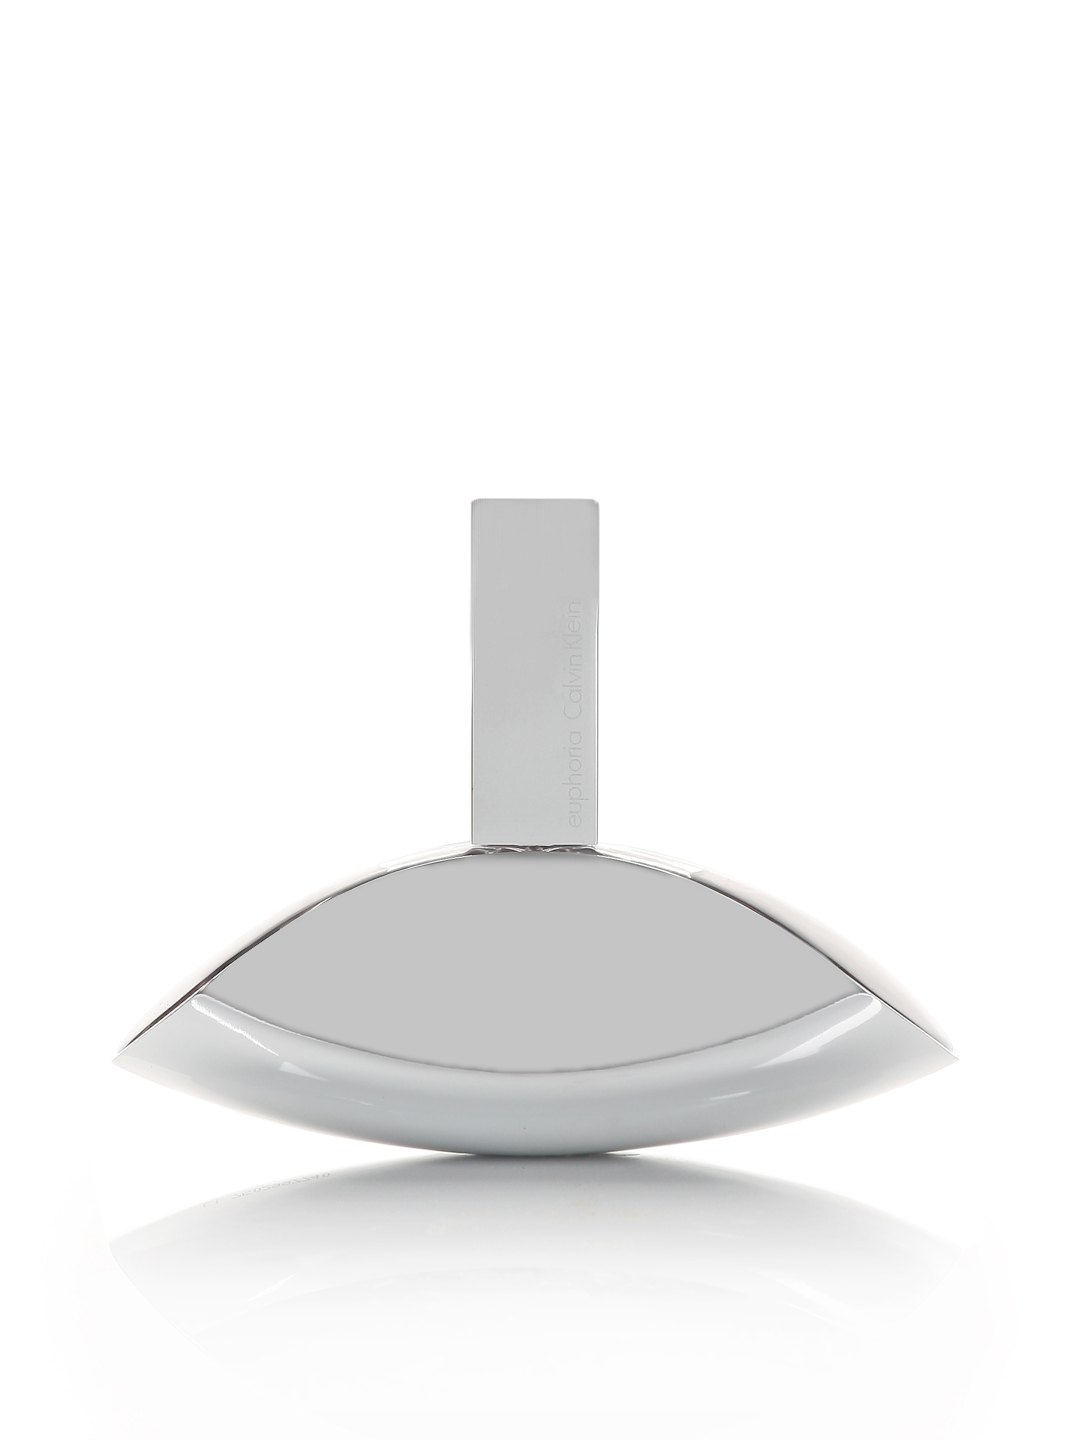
Calvin Klein Women Euphoria Perfume
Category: Personal Care / Fragrance / Perfume and Body Mist
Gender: Women
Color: White
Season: Spring 2017
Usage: Casual